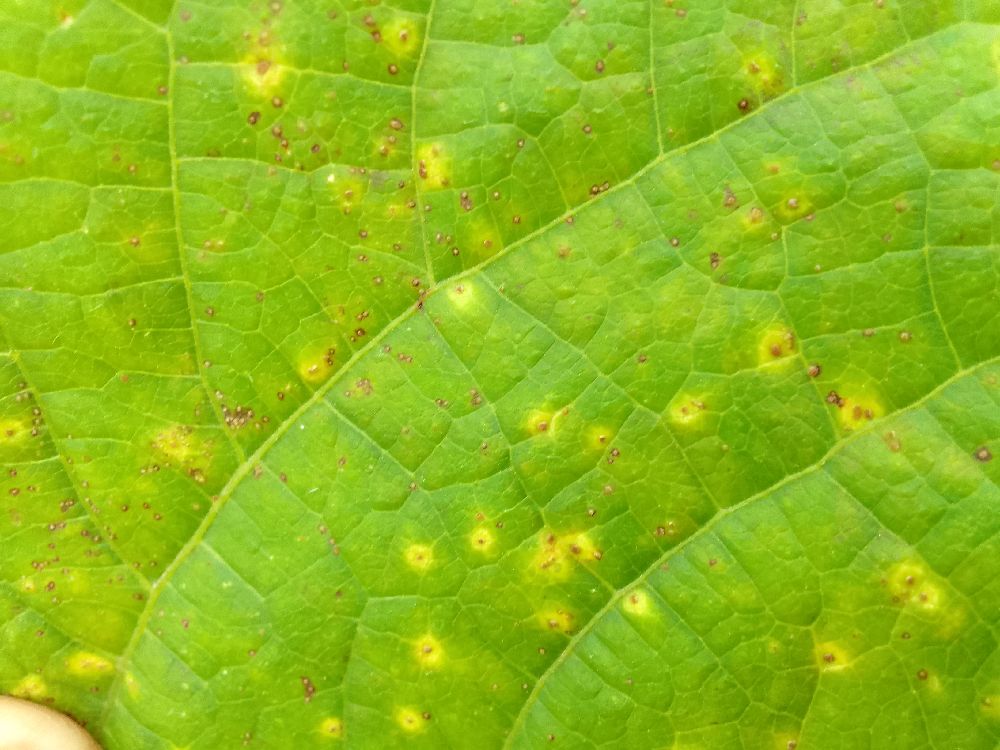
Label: rust